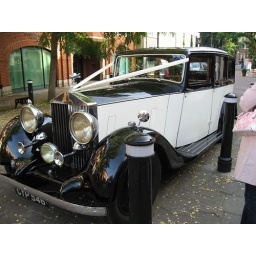
nice old car just over the bridge from Eton